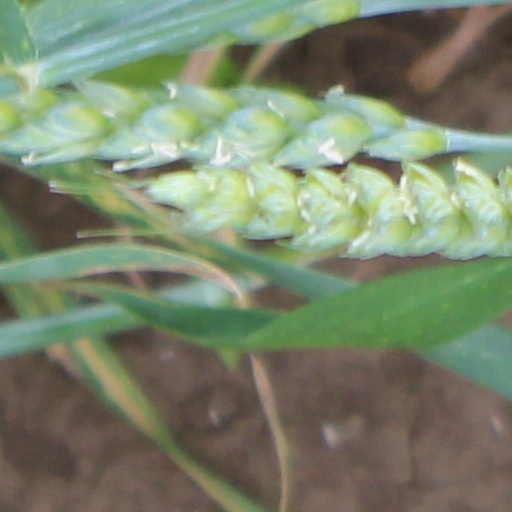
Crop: wheat